Scrabble letter distributions

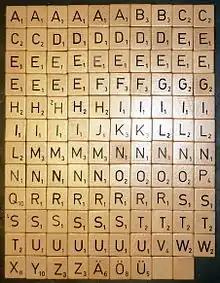
Complete Set of old German Scrabble Tiles

Note that the quasi-letter ß "(Eszett)" is not used in any official distribution. This is because its capital version did not exist officially in standard German orthography prior to 2017 and the letter itself is unused in Switzerland and Liechtenstein. Instead, the character is substituted by SS. However, the umlauts Ä, Ö and Ü must not be replaced by AE, OE or UE when playing (as would usually be done in German crosswords where ß is also replaced by SS). Other diacritics, which may occur in some foreign words, are ignored (é = E, œ = OE etc.).